STAT3 GOF

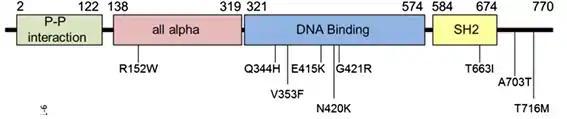
"STAT3" domain structures. Various missense mutations have been identified in multiple domains of the protein. Black lines indicate the position of the mutations.

STAT3 GOF is caused by germline gain-of-function mutations in the gene "STAT3". "STAT3" maps to human chromosome 17q21.2, has 24 exons, and encodes for the 770 amino acid protein, STAT3. STAT3 is part of a family of proteins known as the STAT protein. These proteins play an essential role in chemical signaling pathways within cells. STAT3 is a transcription factor that once activated, moves into the nucleus and binds to specific areas of DNA. By binding to regulatory regions near genes, STAT3 mediates the expression of a variety of genes and is therefore necessary for many cellular processes including cell proliferation, inflammation, differentiation, and survival.